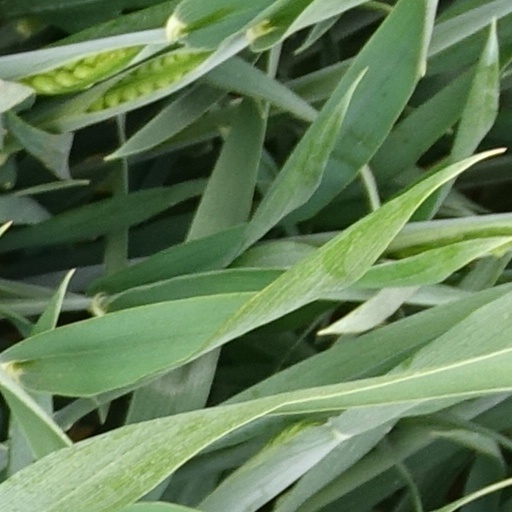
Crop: wheat